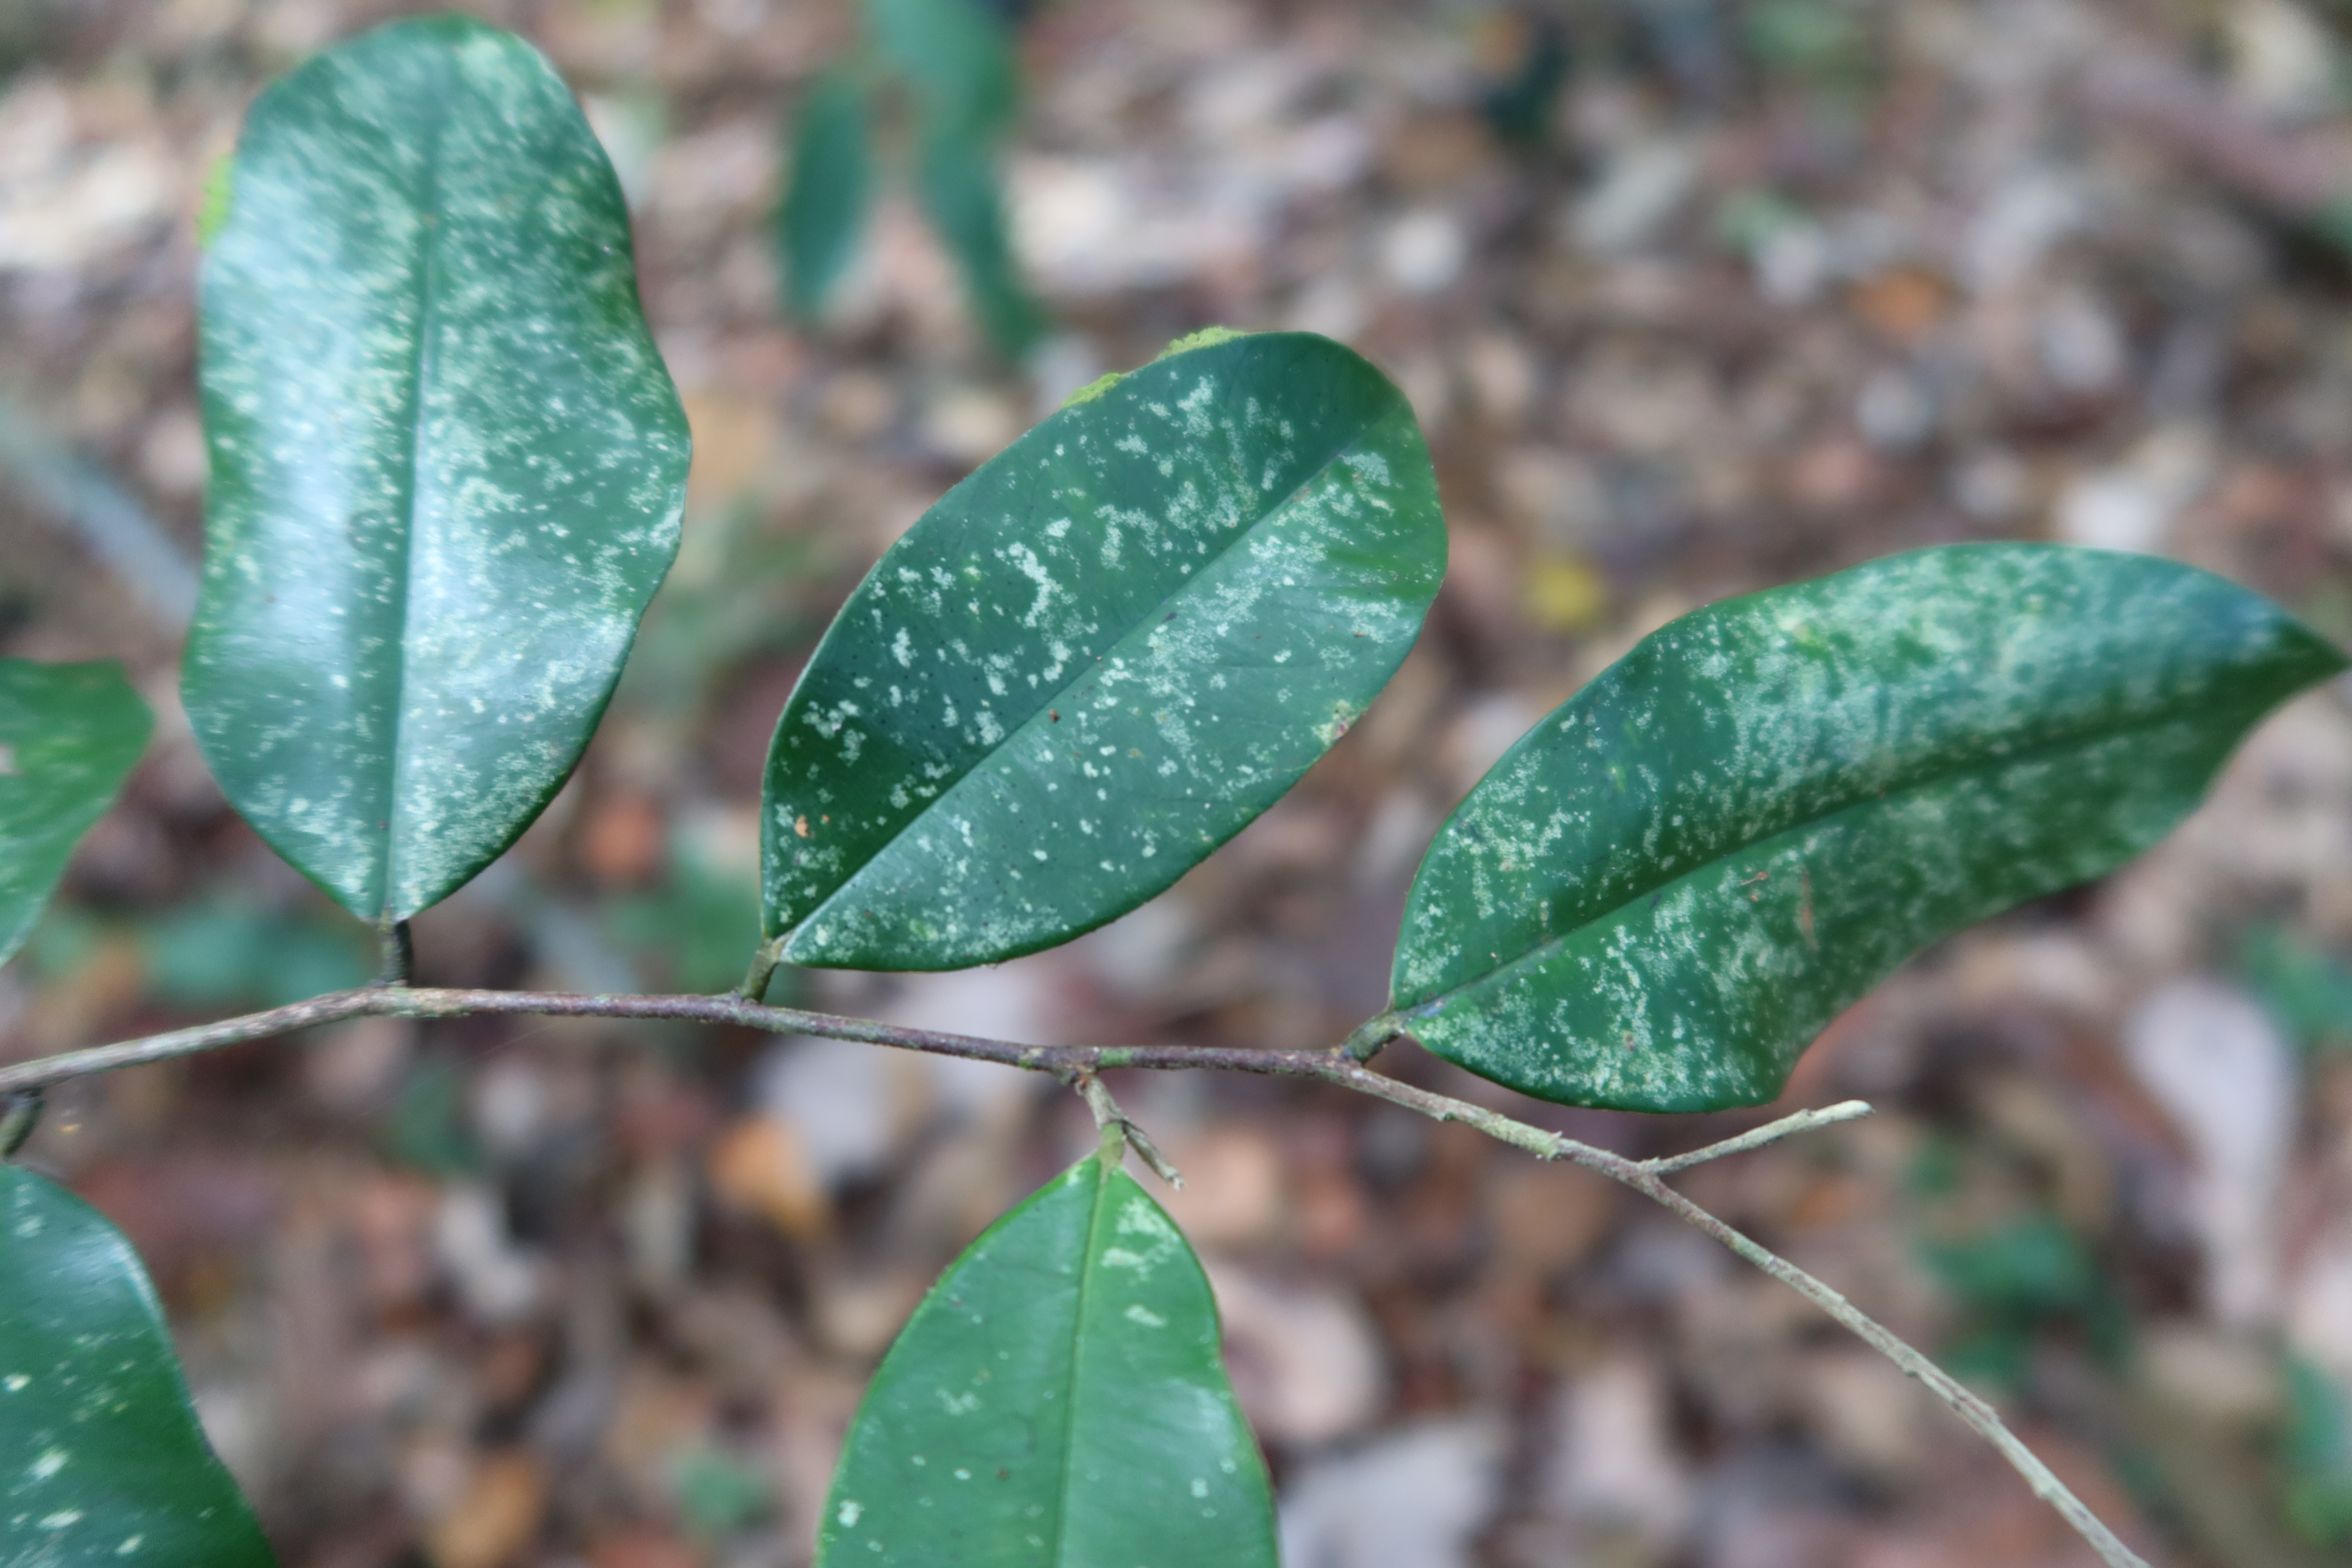
Label: Powdery mildew